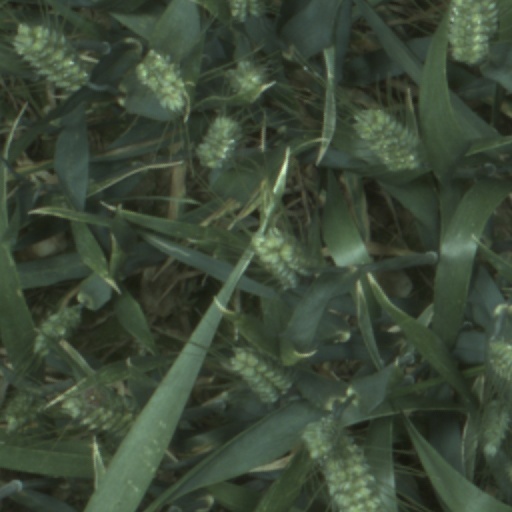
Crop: wheat